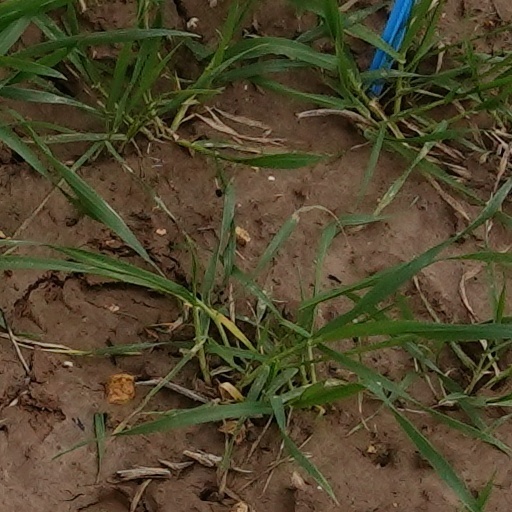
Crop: wheat